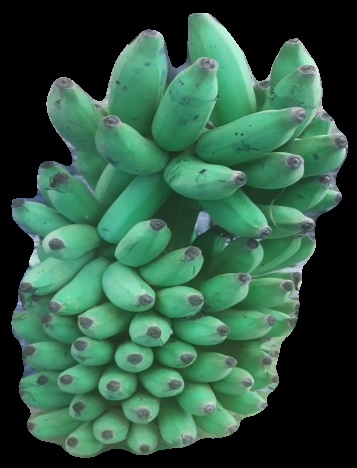
Variety: elakki-bale
Grade: grade2